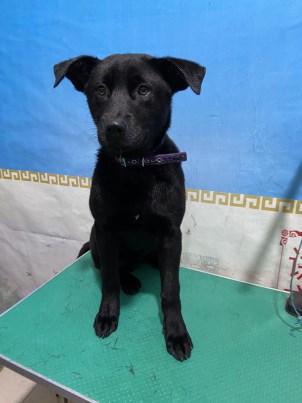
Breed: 3580-n000122-Labrador_retriever